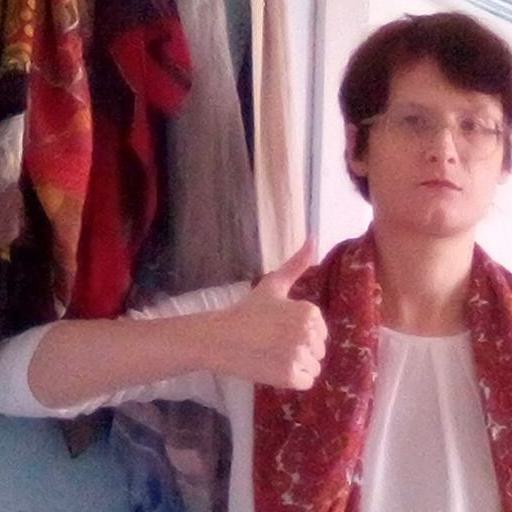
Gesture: like